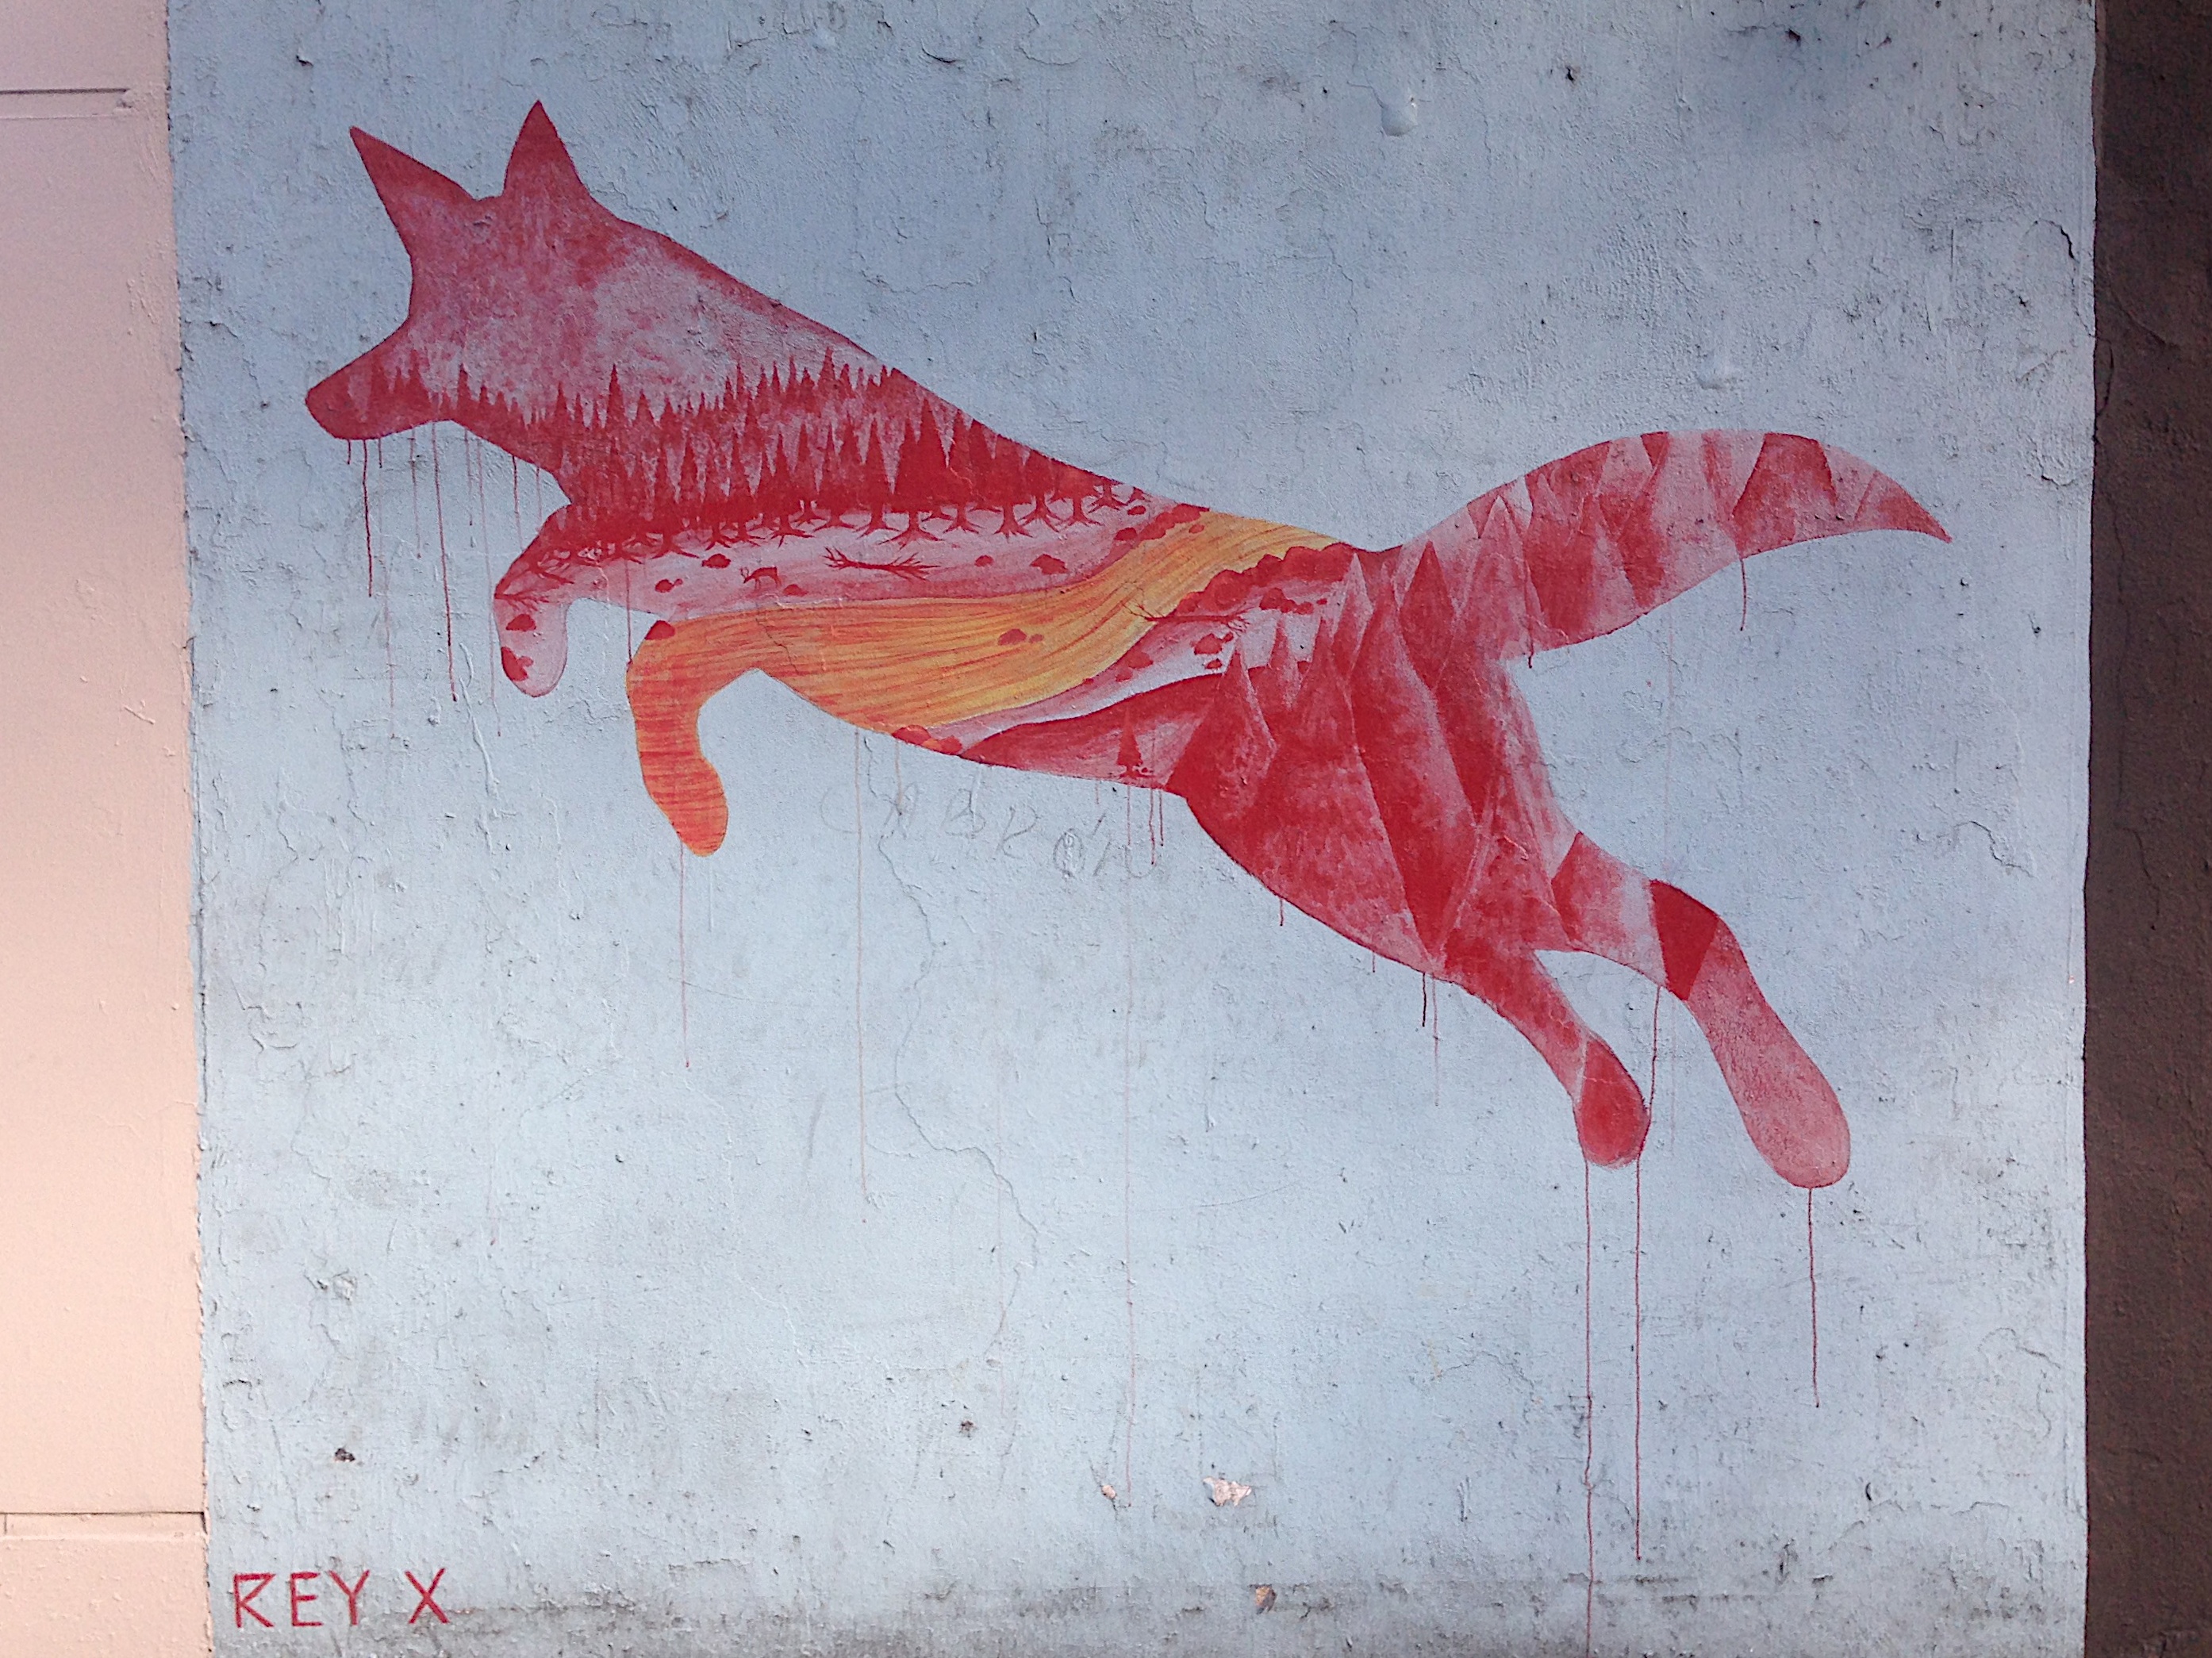
red, painting, art, sketch, drawing, illustration, modern art, acrylic paint